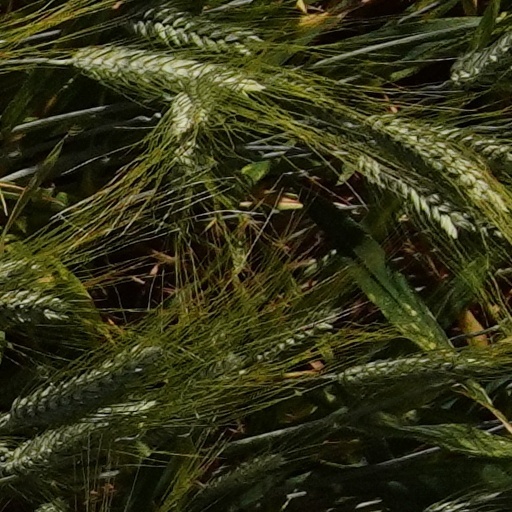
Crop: wheat